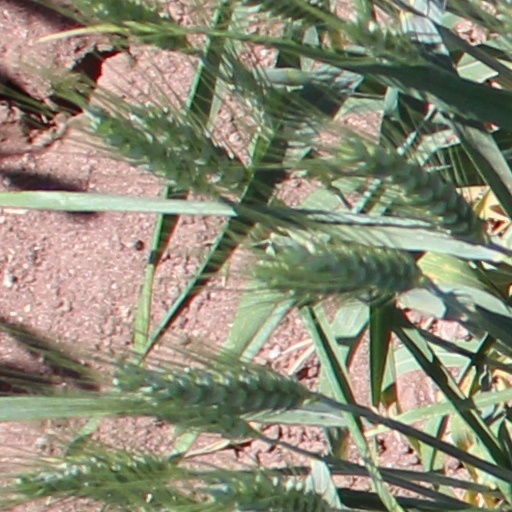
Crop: wheat